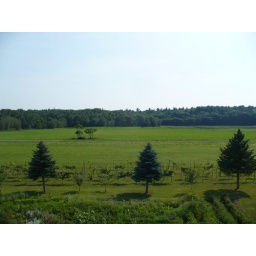
Very green weedy Hartland garden in the foreground, Amish organic produce field across the road.